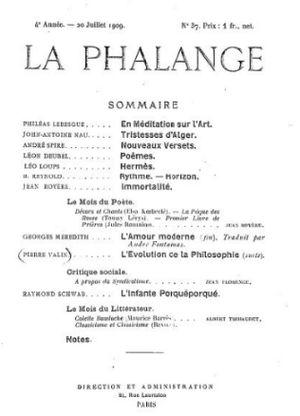
La Phalange est une revue littéraire et une collection littéraire françaises, toutes deux dirigées par Jean Royère.